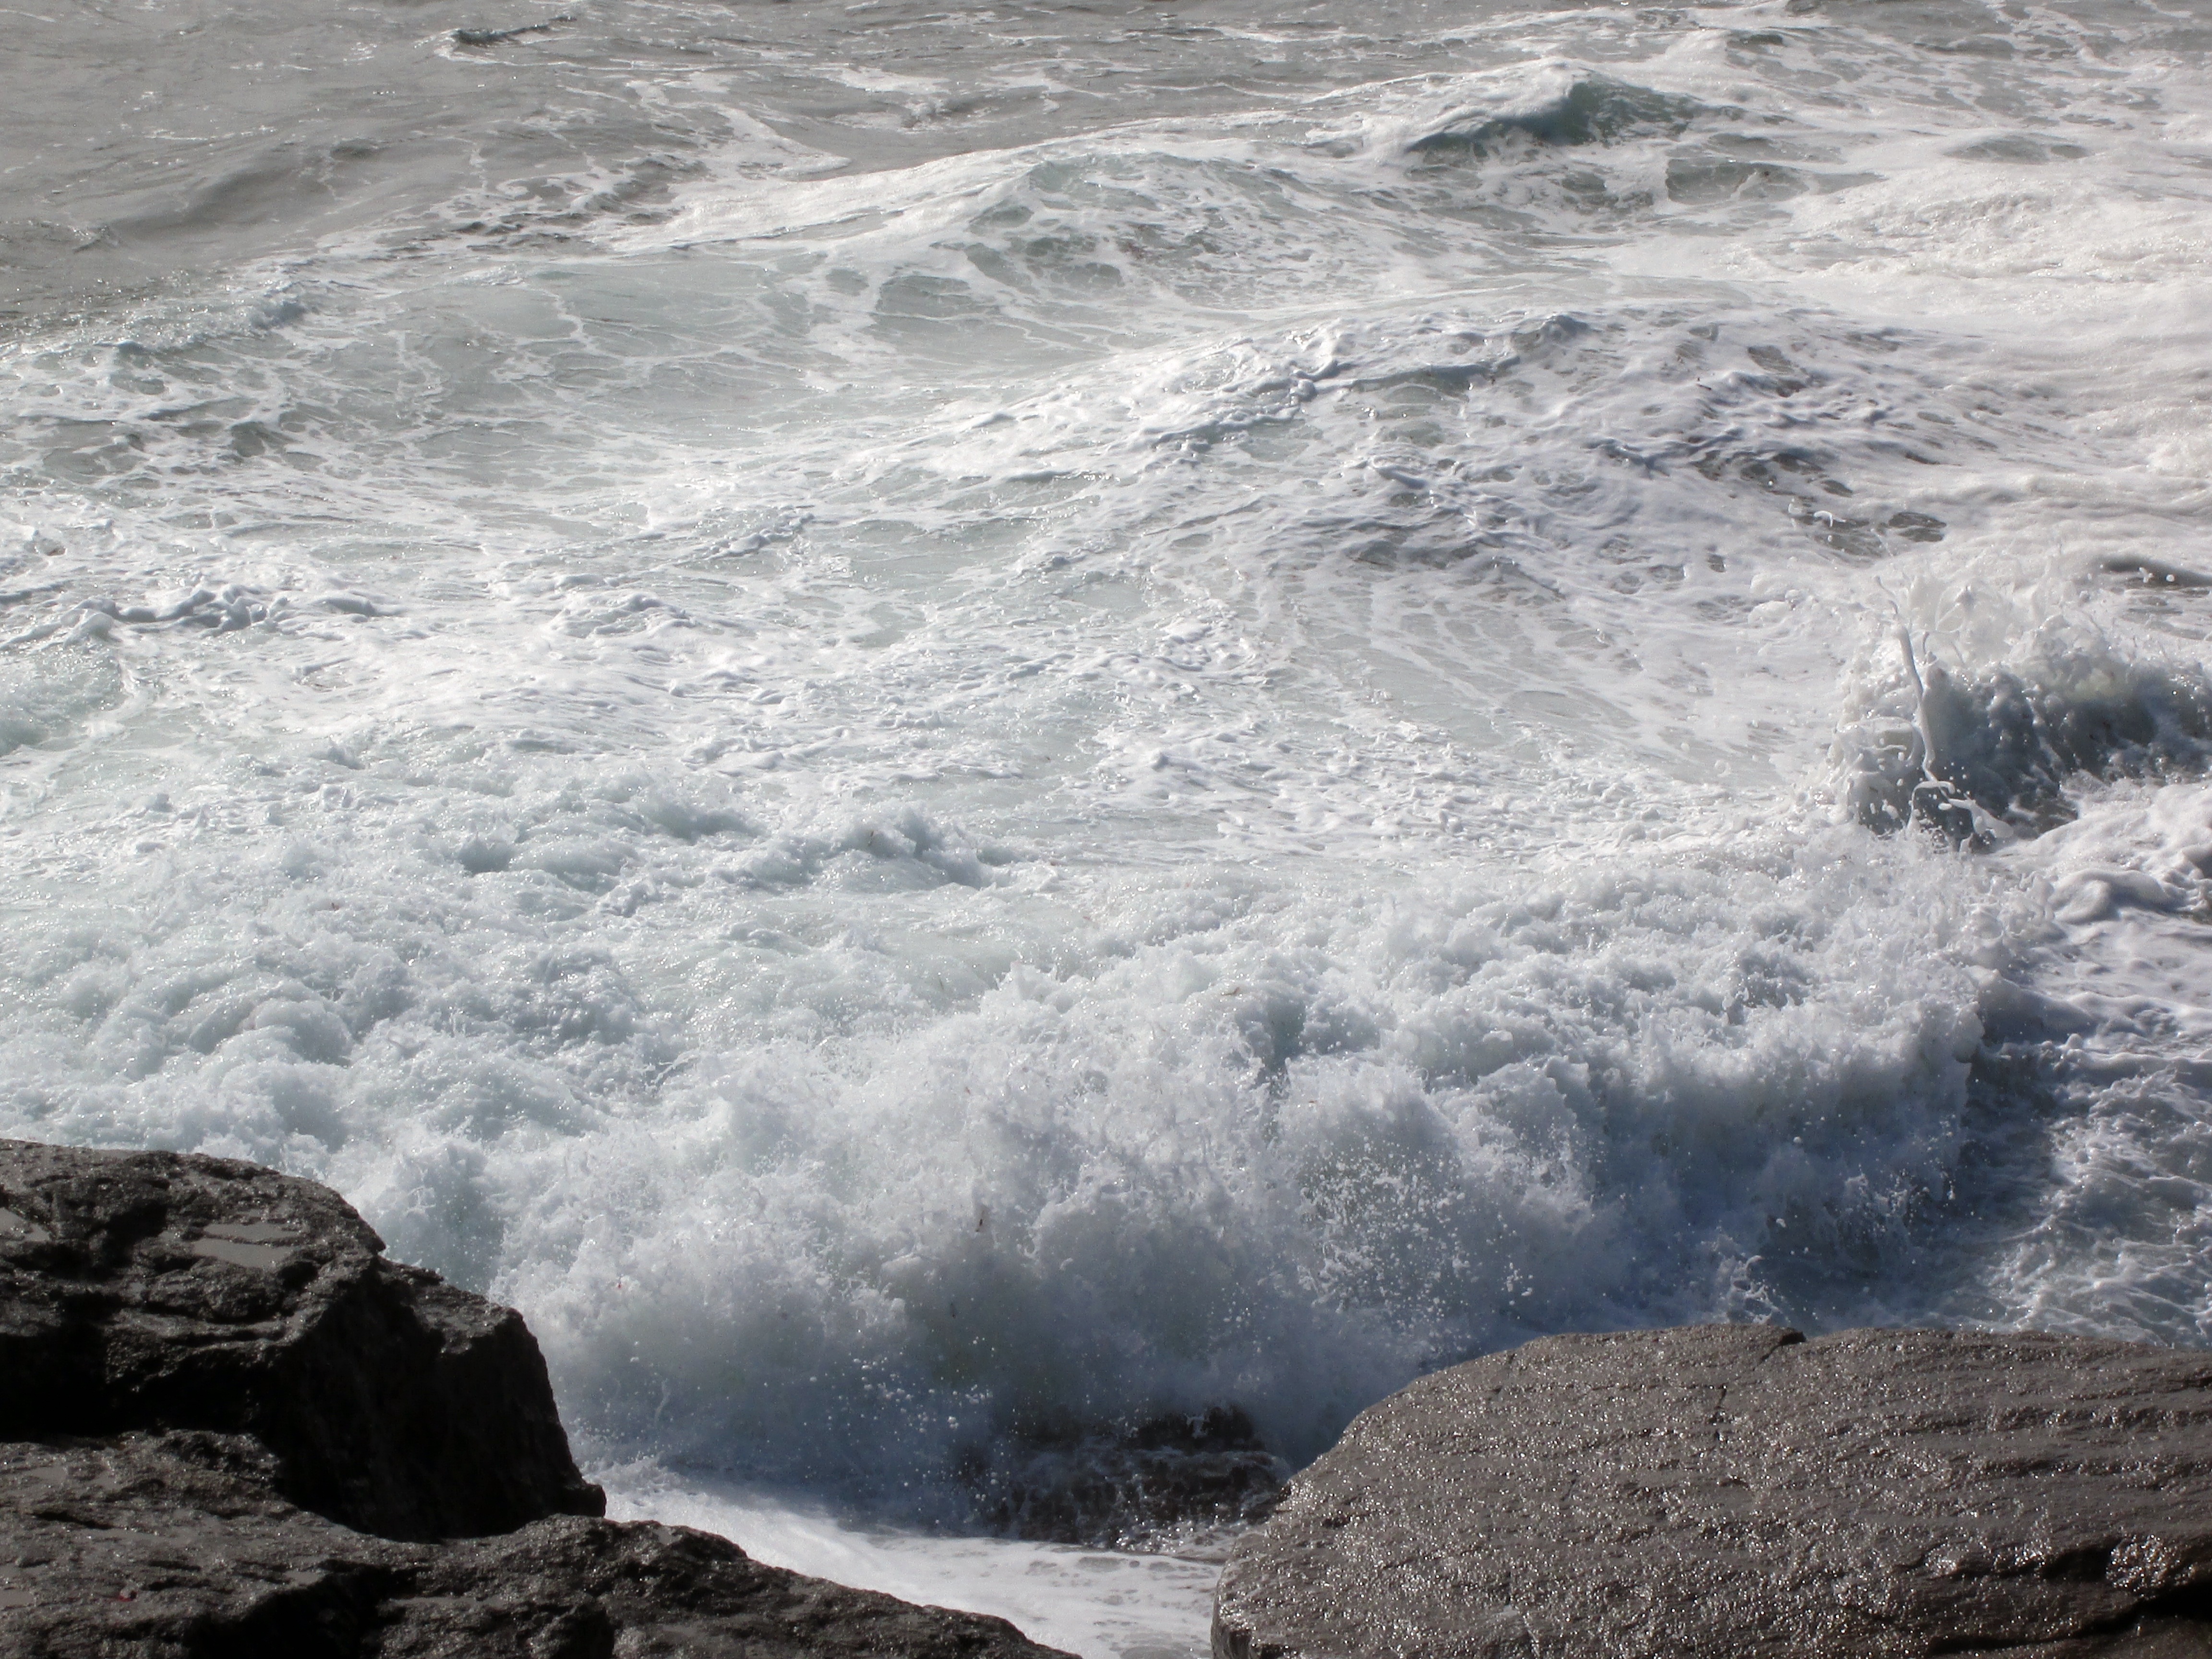
landscape, sea, coast, water, nature, rock, ocean, shore, wave, seaside, wild, seascape, weather, rapid, rocks, waves, atlantic, side, scum, swell, brittany, atlantic coast, wild coast, maritime landscape, geological phenomenon, wind wave